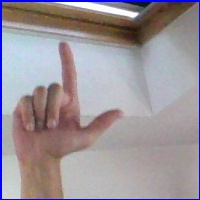
Letra: L